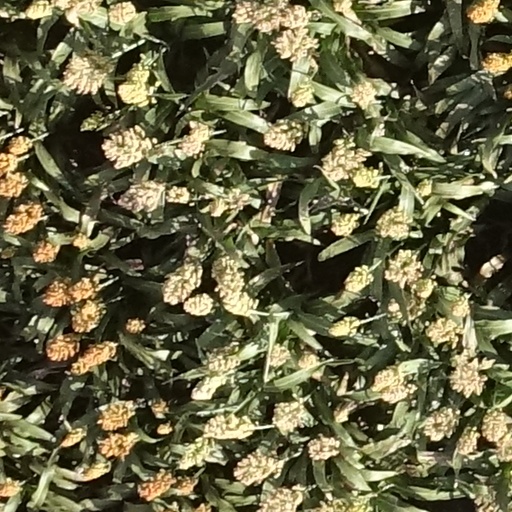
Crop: sorghum